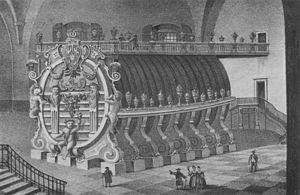
Les tonneaux monstres sont des tonneaux en bois de grande taille, conçus à partir du XVIᵉ siècle pour stocker le vin perçu par l'impôt. D'une grande valeur, les tonneaux monstres conservés dans d'anciens châteaux sont souvent ornés de sculptures en bas-reliefs. À partir de la seconde moitié du XXᵉ siècle, des tonneaux de plus grande capacité ont été construits en béton armé pour les grandes distilleries et l'industrie vinicole.